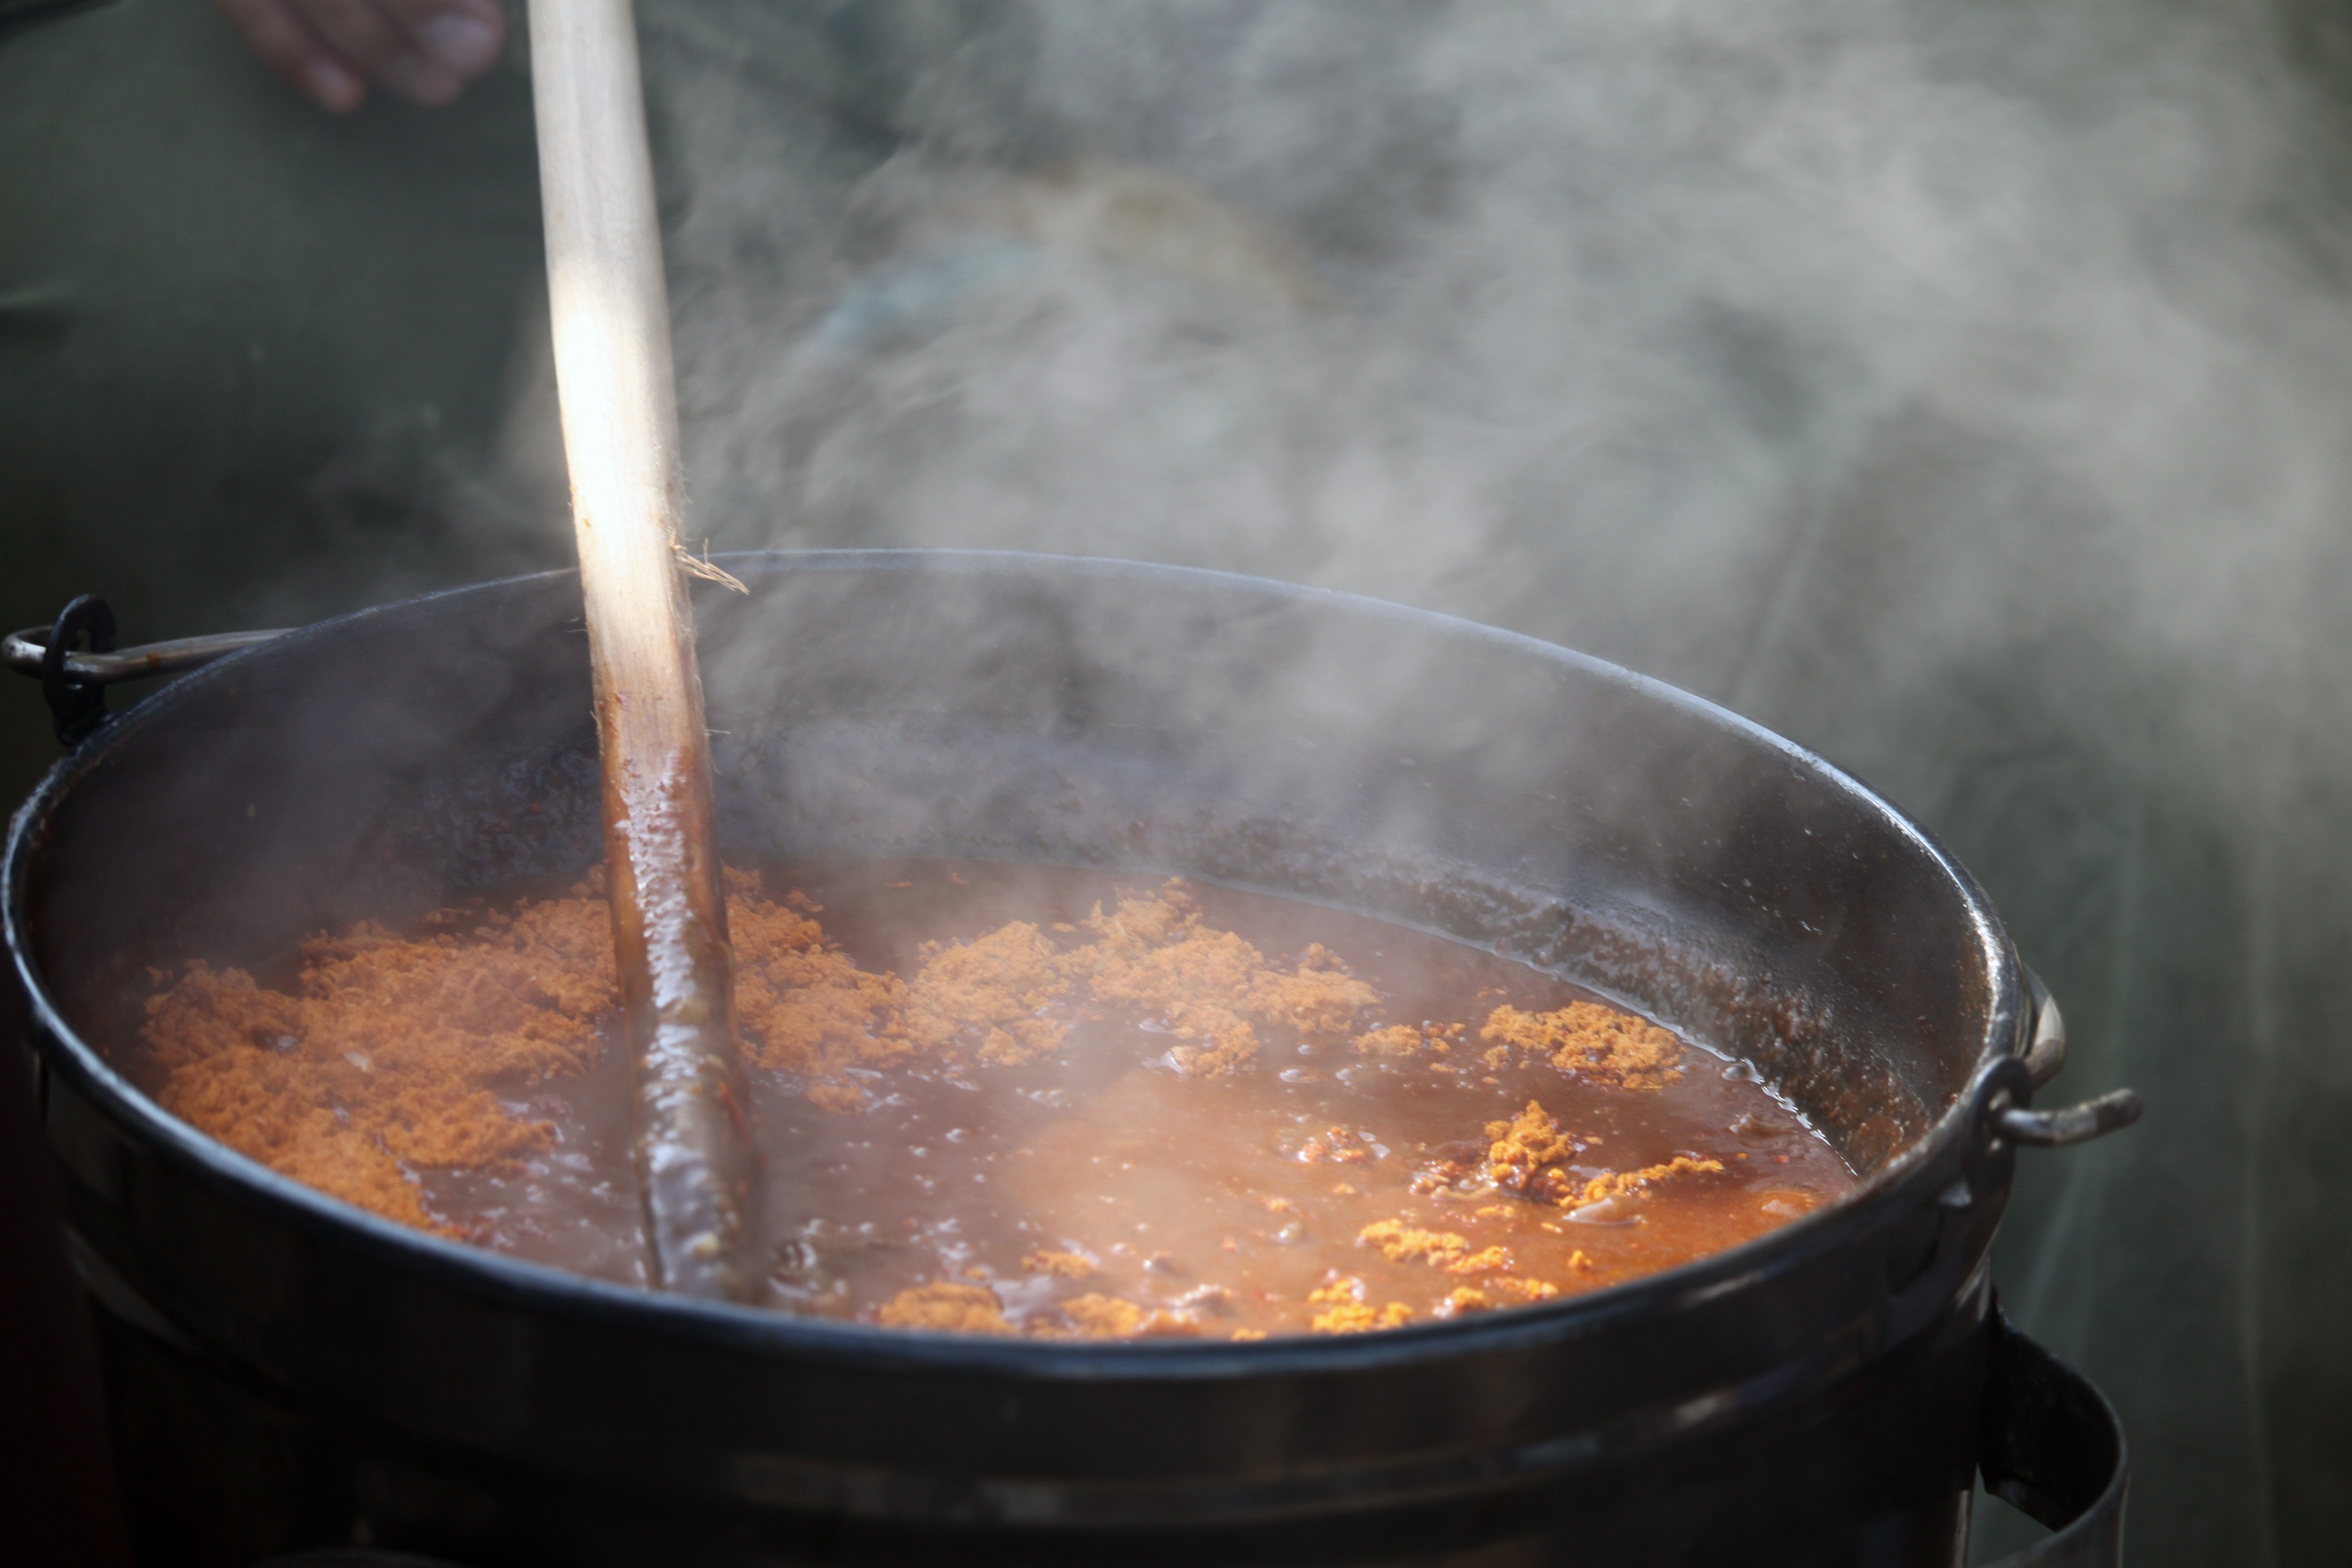
dish, food, cooking, baking, cuisine, stew, boiling, human action, stew cooking, goulash party